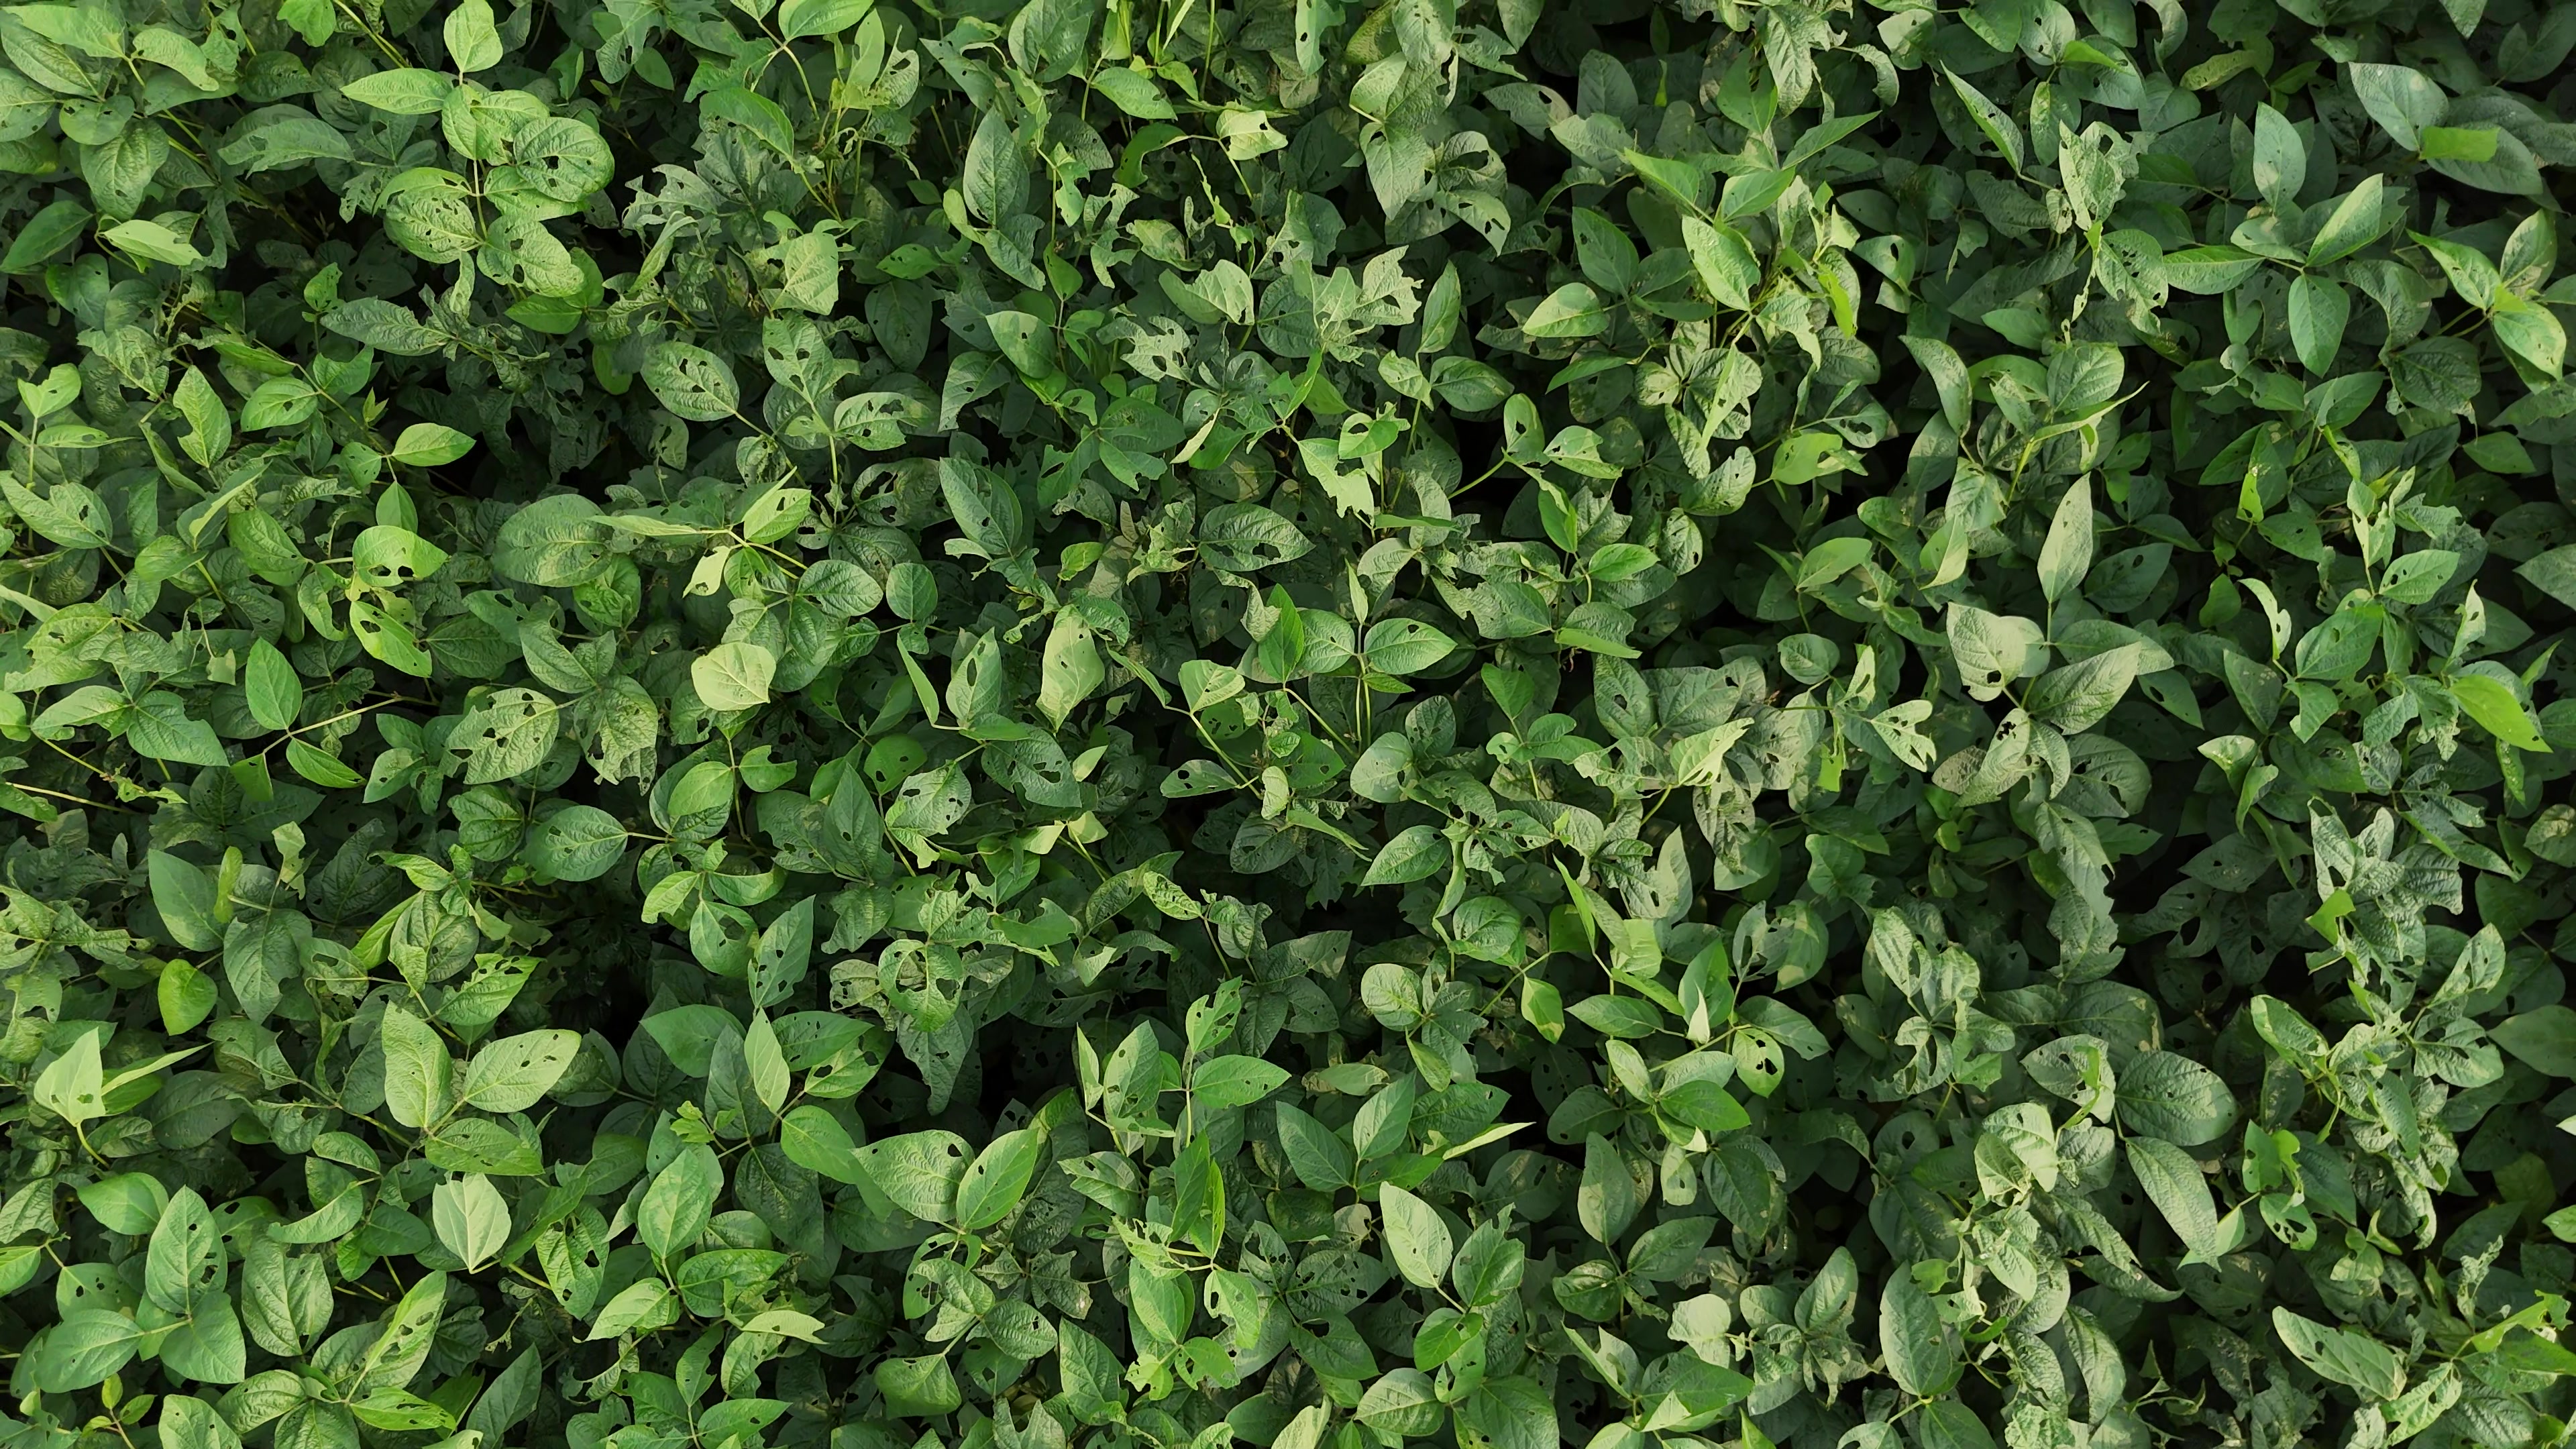
Label: Semilooper_Pest